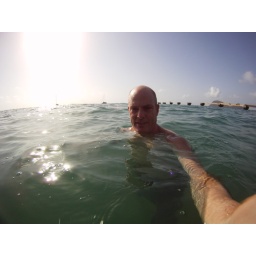
Playing in the water after a lunch near the beach